Michael Rensing

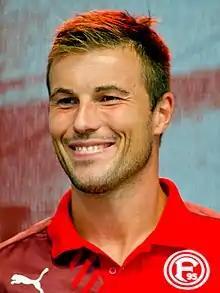
Rensing with Fortuna Düsseldorf in 2015

Michael Rensing (born 14 May 1984) is a German former footballer who played as a goalkeeper. He has played for Bayern Munich, 1. FC Köln, Bayer Leverkusen and Fortuna Düsseldorf.